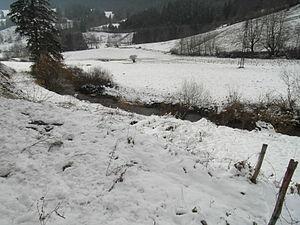
Le Méaudret à Villard de Lans
Villard-de-Lans [vilaʁ.də.lɑ̃] est une commune française située, géographiquement dans le massif du Vercors, administrativement dans le département de l'Isère, en région Auvergne-Rhône-Alpes et, autrefois rattachée à l'ancienne province du Dauphiné.
Autrans-Méaudre en Vercors est, depuis le 1ᵉʳ janvier 2016, une commune nouvelle française située dans le département de l'Isère, en région Auvergne-Rhône-Alpes.